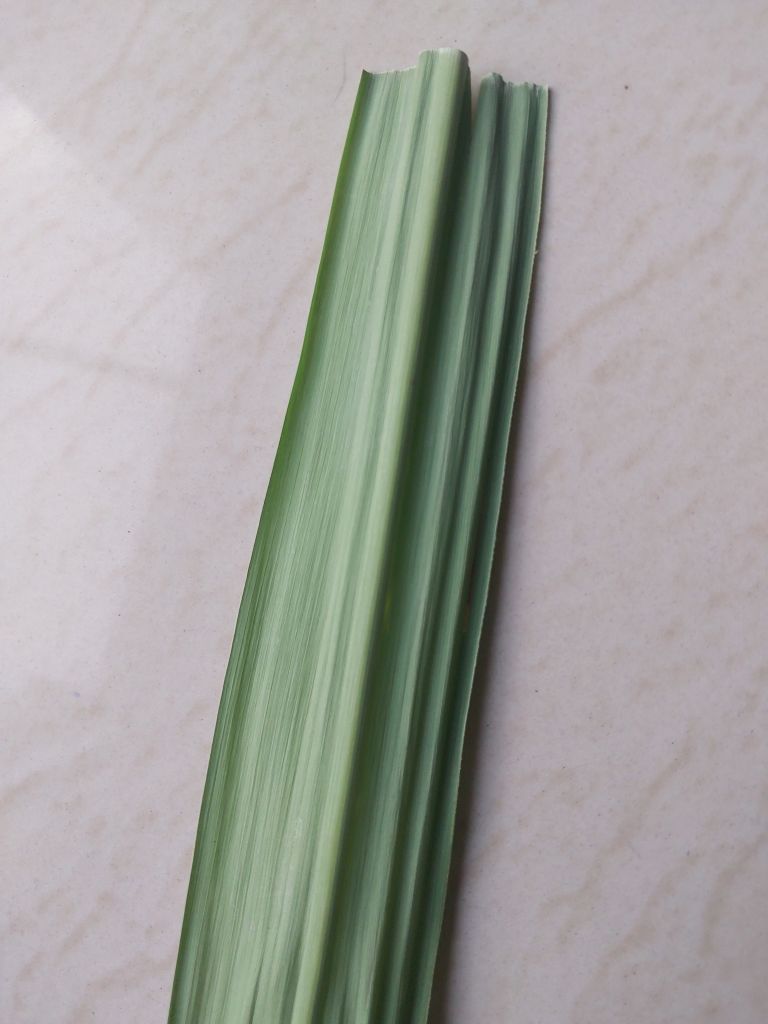
Label: Viral Disease